Albert Szenczi Molnár

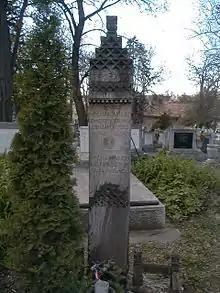
Grave of Szenczi Molnár ("Cimitirul Hajongard", Cluj-Napoca)

At the end of October 1599, after nine years of wandering abroad he returned home to obtain patrons among the Protestant nobility. He stayed in Szenc until 1600, and traveled all around Upper Hungary. In March 1600 he went back to Germany, and turned up in several cities (Altdorf, Heidelberg, Speyer, and Frankfurt). Since 23 November he studied in Herborn (Hesse). He got his certificate from Johannes Piscator on 19 July 1601 who wanted him to be a teacher of the institution, but it was not possible. In 1601 he worked as a proofreader for Johannes Saur's publishing house, and in 1602 as a tutor in Amberg. On 23 January he enrolled to the University of Altdorf and started writing his Latin-Hungarian dictionary. He gave the first part of the dictionary to Rudolf II, Holy Roman Emperor, and when the book was published he traveled to Prague to show it to the monarch personally. Here he received respectable honor and was welcomed by many people, including Johannes Kepler. The emperor's advisers wanted him to convert to the Roman Catholic religion, so they sent him to University of Vienna with 50 Forints reimbursing his traveling expenses. When Stephen Bocskay's War of Independence broke out he returned to the Holy-Roman Empire.